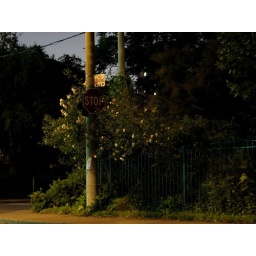
A stop sign surrounded by white roses on a residential Toronto road.TorontoJune 12, 2010